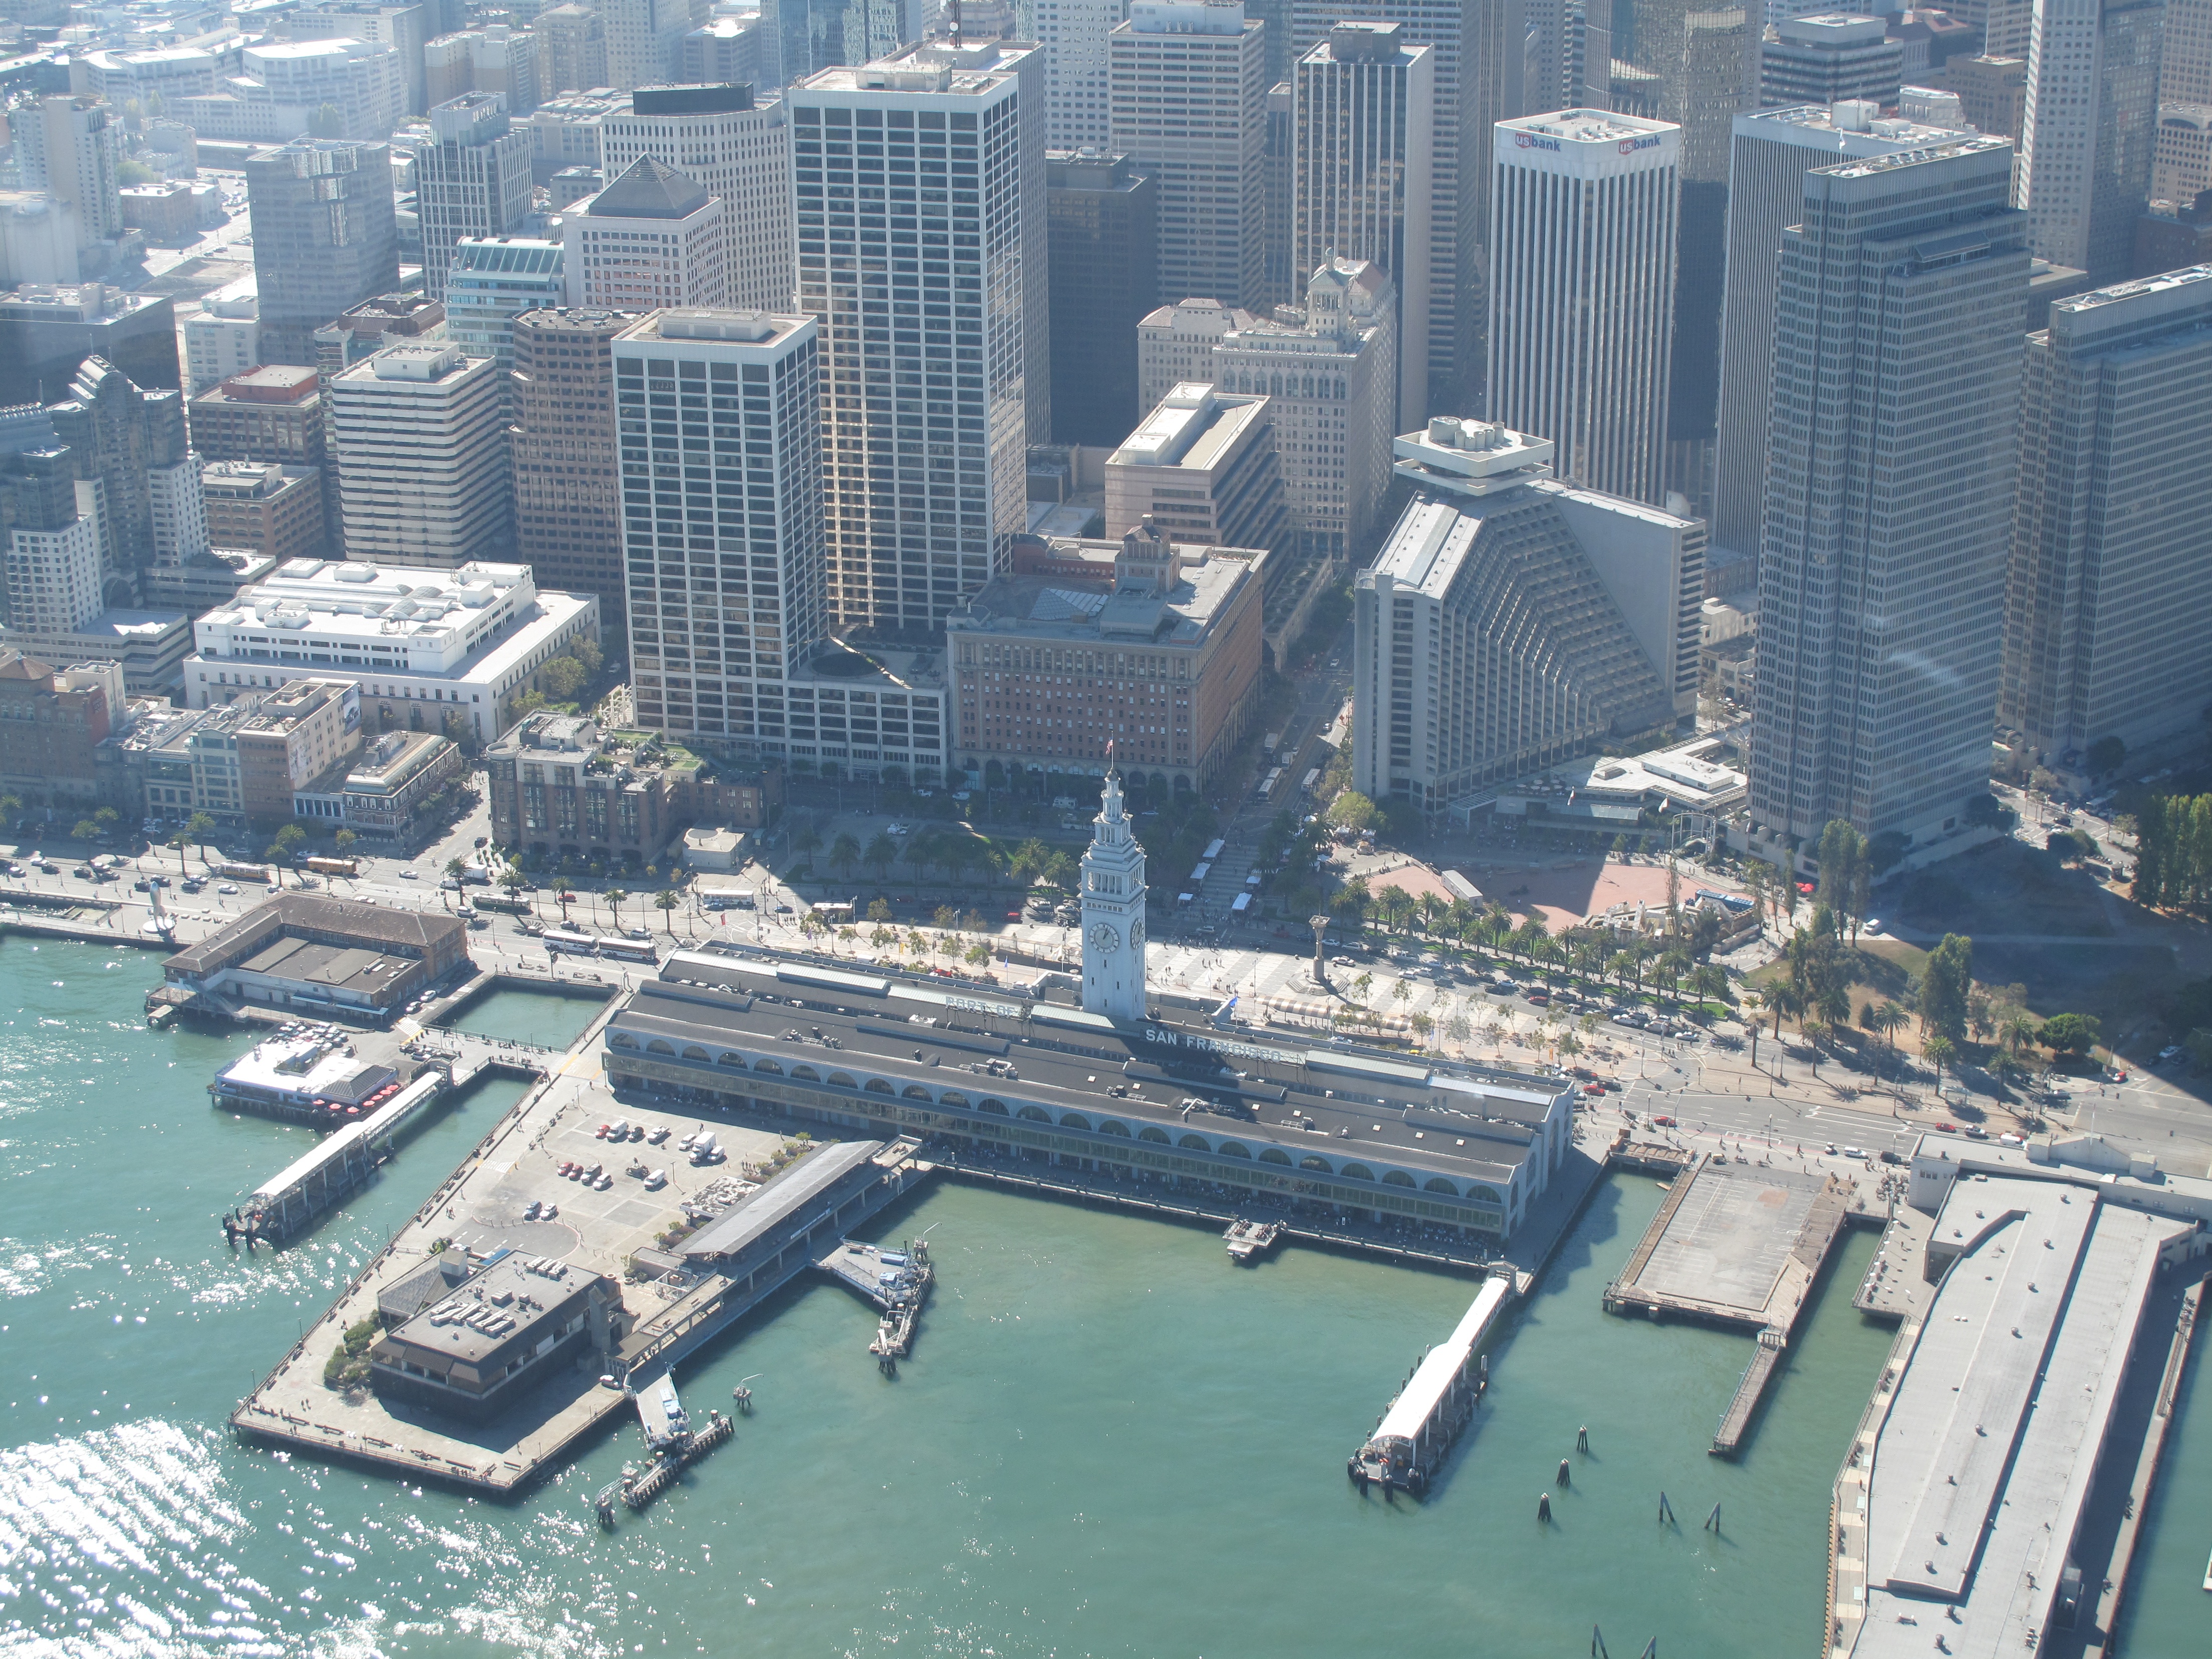
dock, skyscraper, cityscape, downtown, vehicle, marina, port, stadium, tower block, bird's eye view, aerial photography, residential area